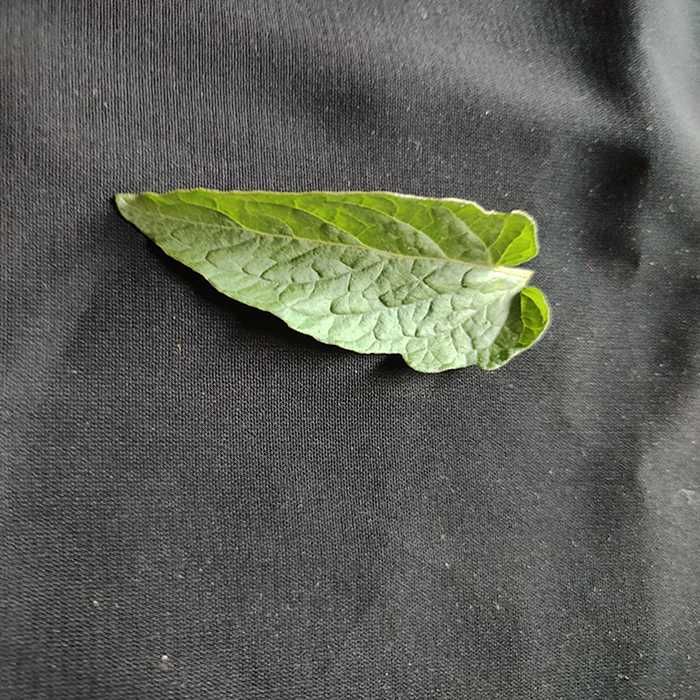
Plant: Tomato
Label: Tomato Fresh leaf